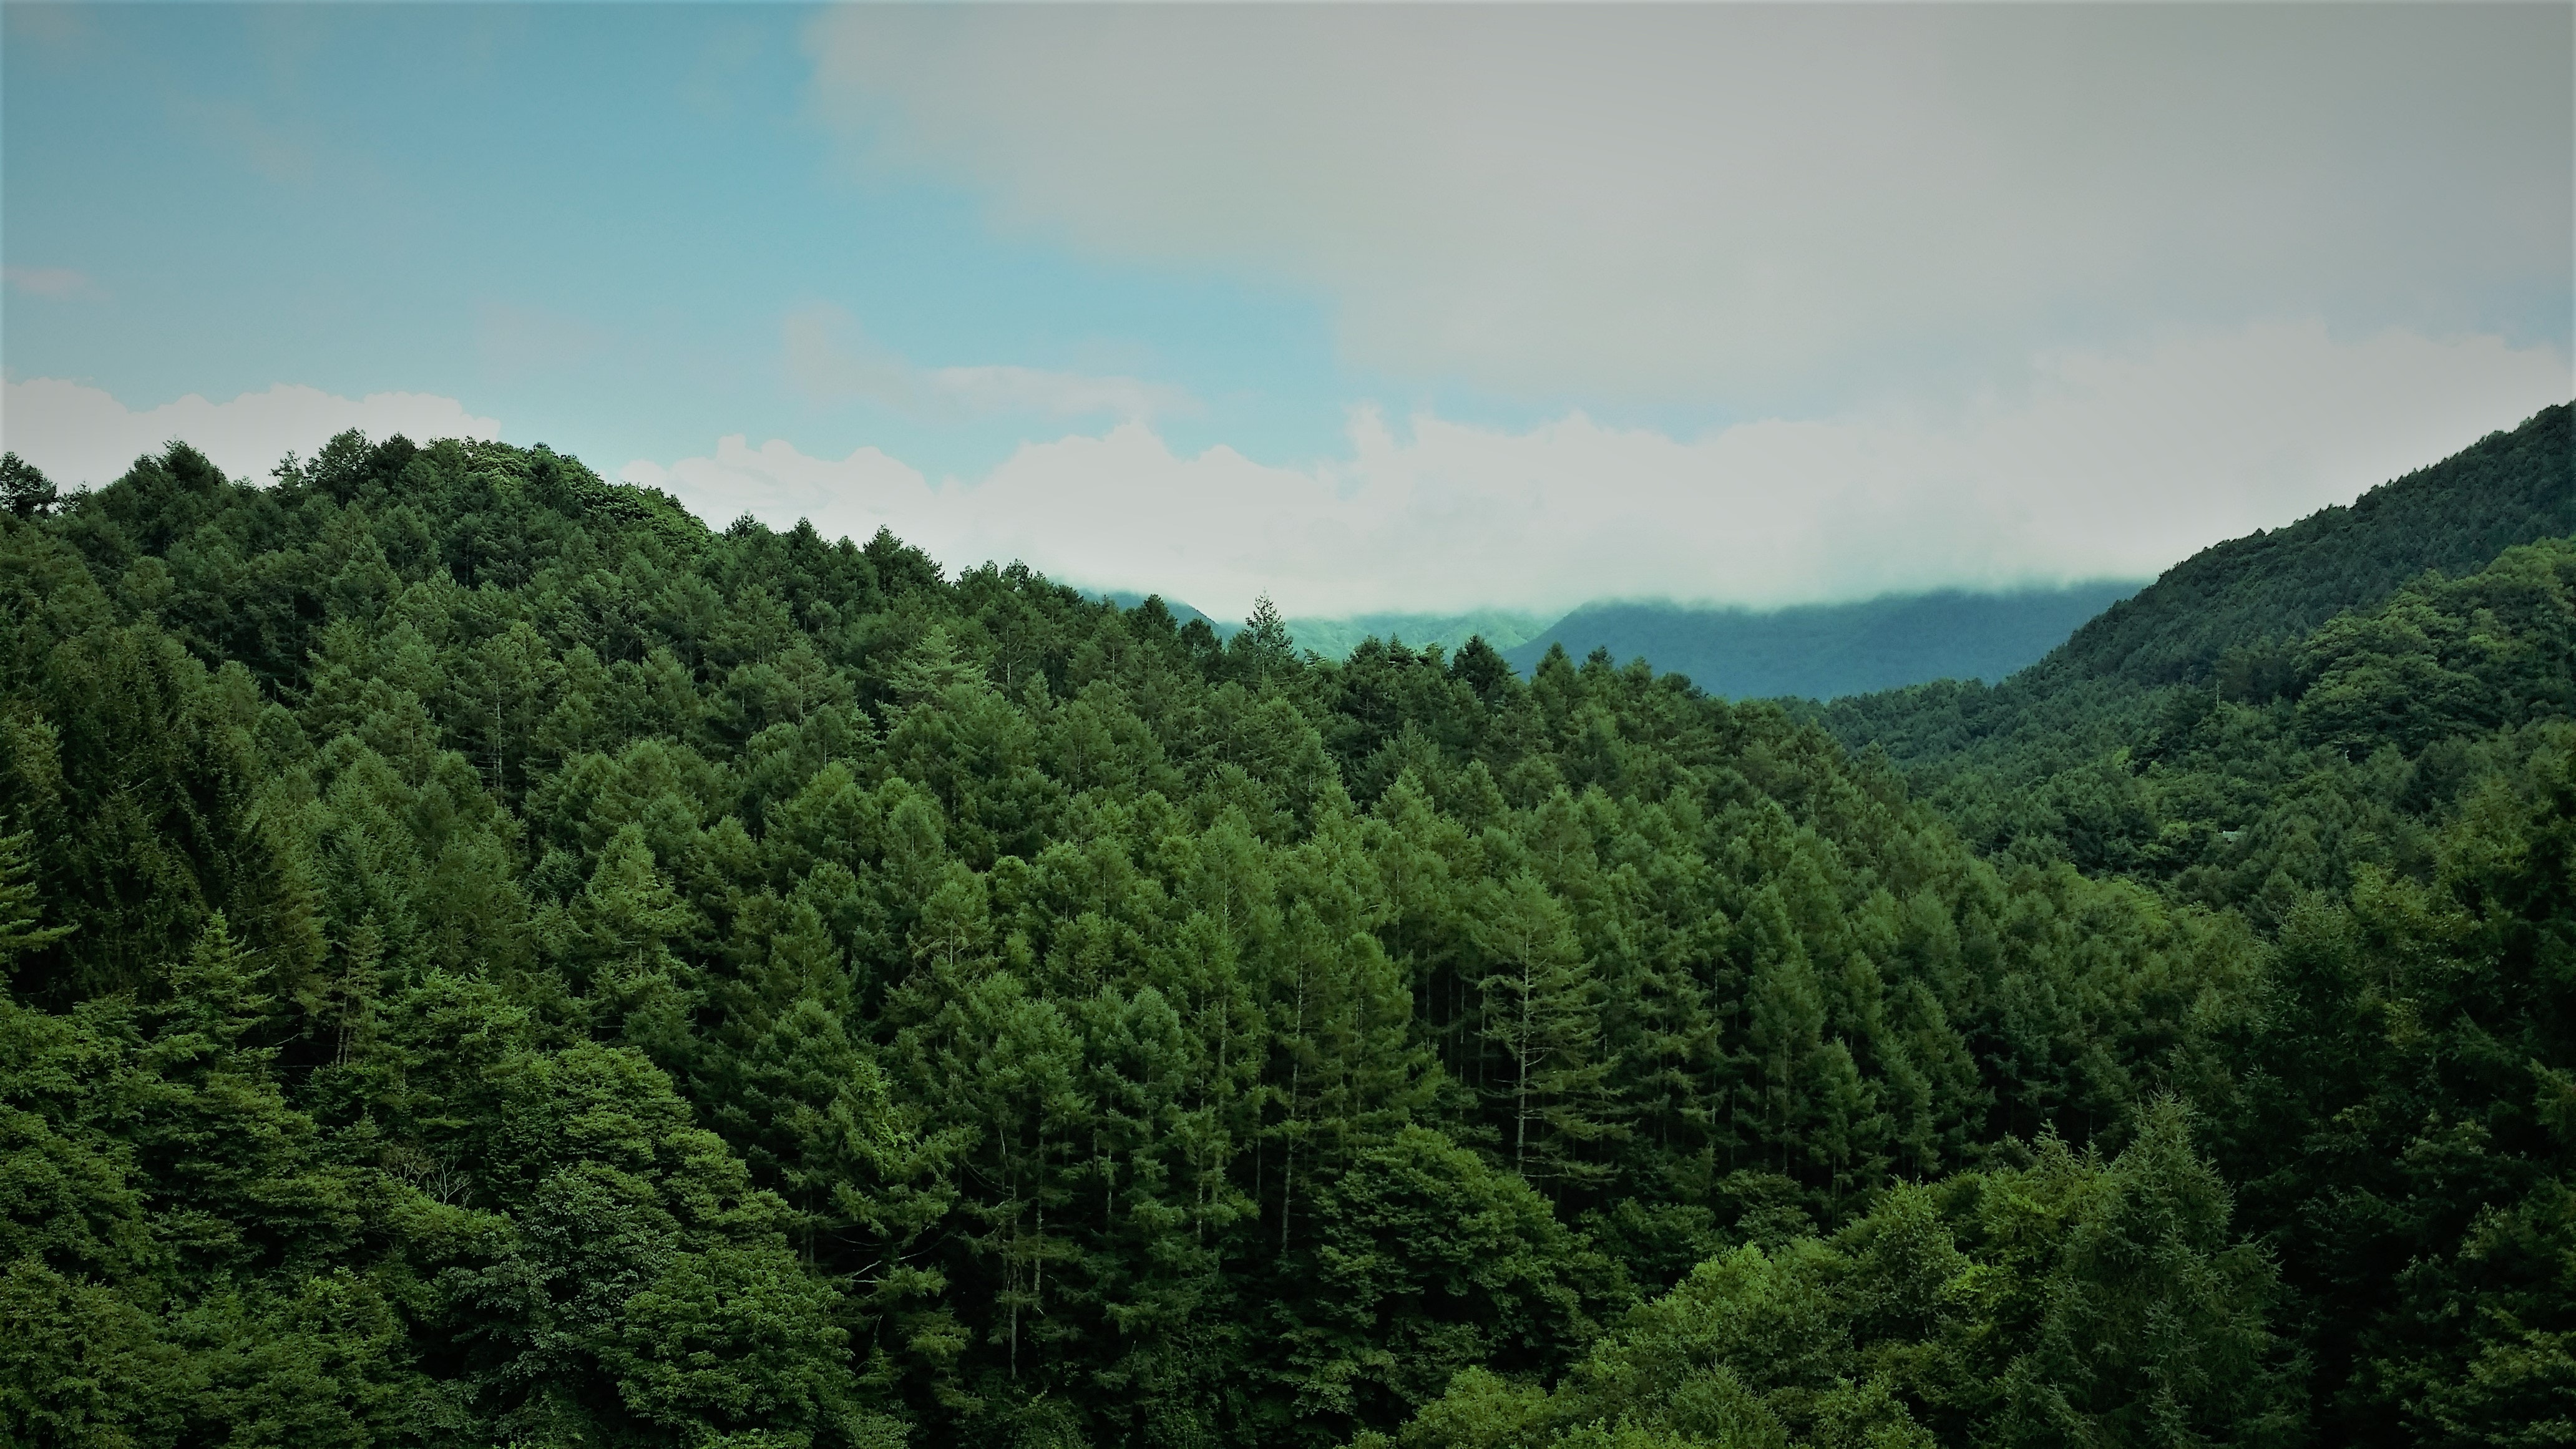
vegetation, nature, forest, ecosystem, nature reserve, tropical and subtropical coniferous forests, hill station, highland, sky, wilderness, rainforest, tree, mount scenery, spruce fir forest, cloud, mountain, temperate broadleaf and mixed forest, temperate coniferous forest, national park, jungle, hill, valdivian temperate rain forest, biome, old growth forest, mountain range, escarpment, valley, shrubland, landscape, conifer, mist, ridge, grass, computer wallpaper, plant community